Cowboy hat

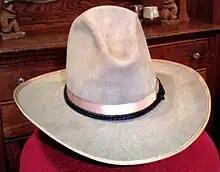
Stetson hat manufactured in the 1920s

The original "Boss of the Plains", manufactured by Stetson in 1865, was flat-brimmed, had a straight sided crown, with rounded corners. These light-weight, waterproof hats were natural in color, with four-inch crowns and brims. A plain hatband was fitted to adjust head size. The sweatband bore Stetson's name. There was only one style of hat, but they were made in different qualities ranging from one-grade material at five dollars apiece to pure beaver felt hats for thirty dollars each. J. B. Stetson was the first to market the "Boss of the Plains" to cowboys, and it has remained the universal image of the American West. The charisma of the West was carried back East when adventurers returned in the expensive "Boss of the Plains"-style hat.